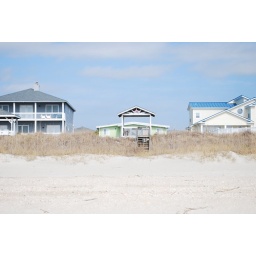
found this tiny beach house in between a bunch of huge ones. I'll take it!